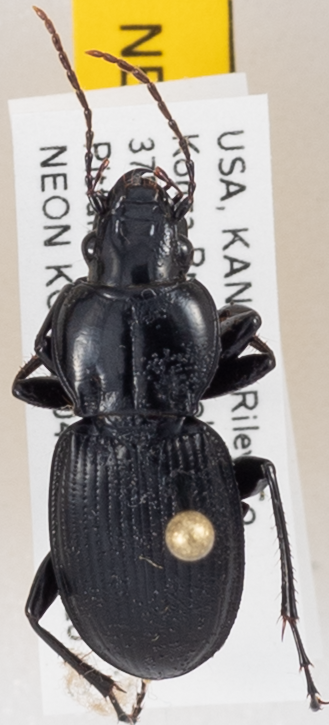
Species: Cyclotrachelus alternans
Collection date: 2018-09-10
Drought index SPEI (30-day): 1.85
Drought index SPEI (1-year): -0.9
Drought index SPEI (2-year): -0.86